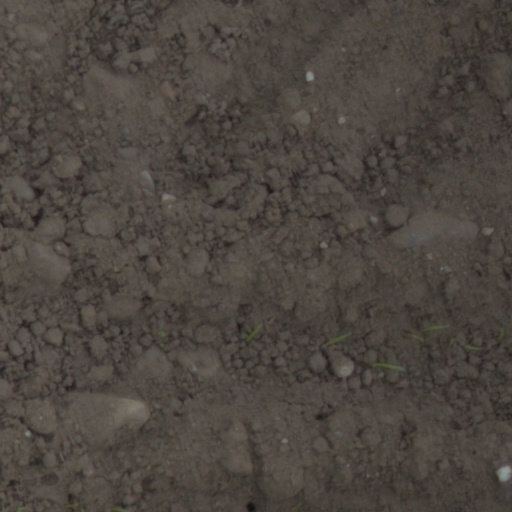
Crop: wheat